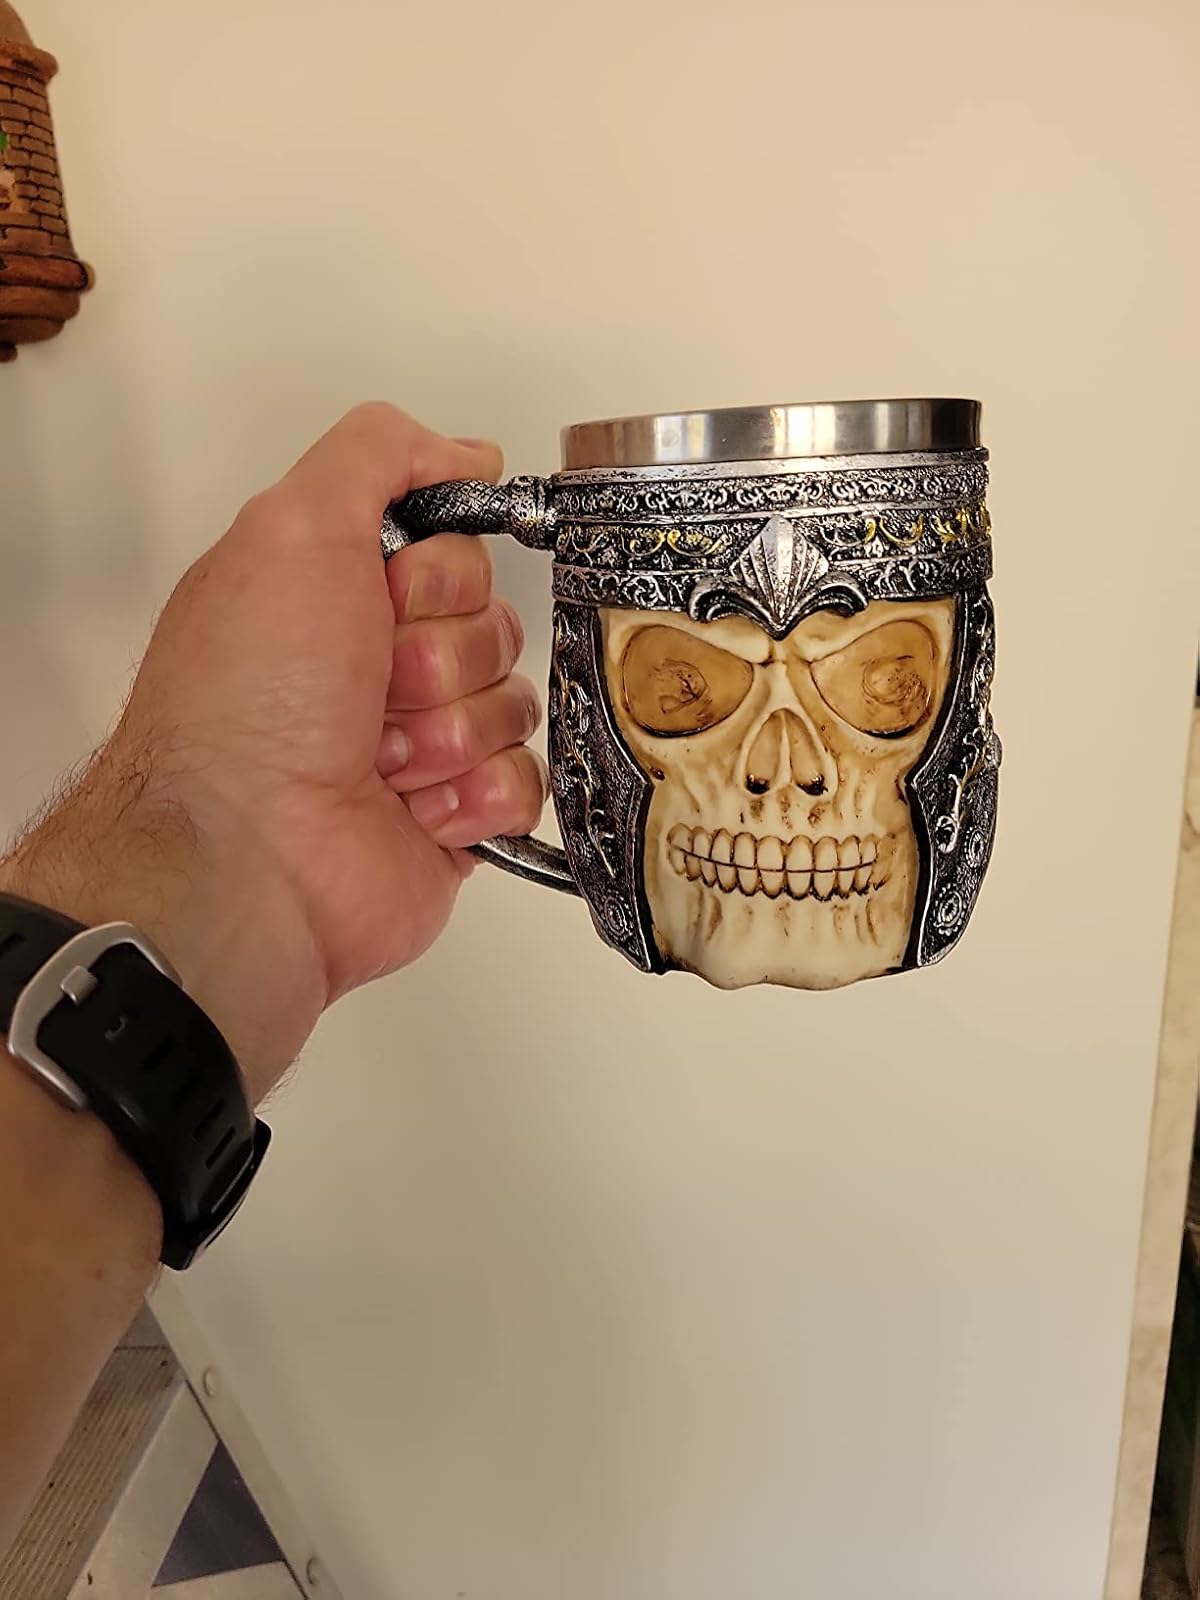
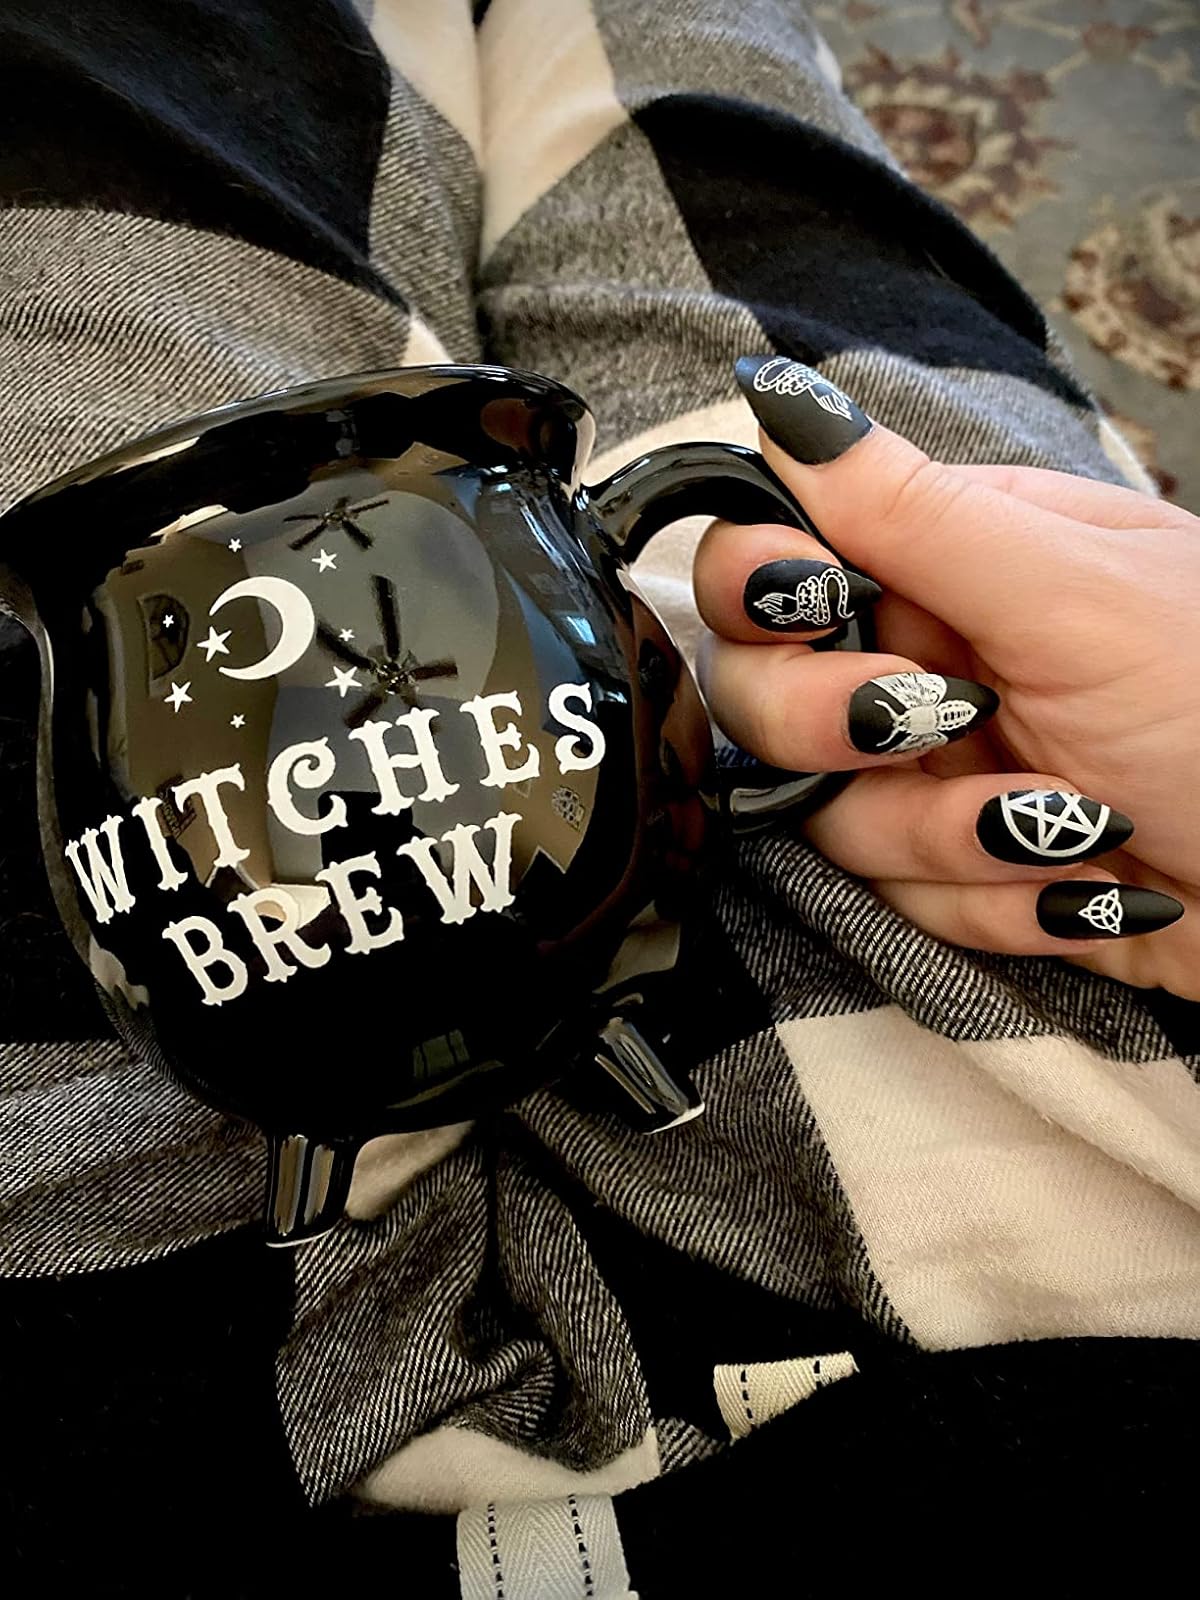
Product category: items_mug
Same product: no